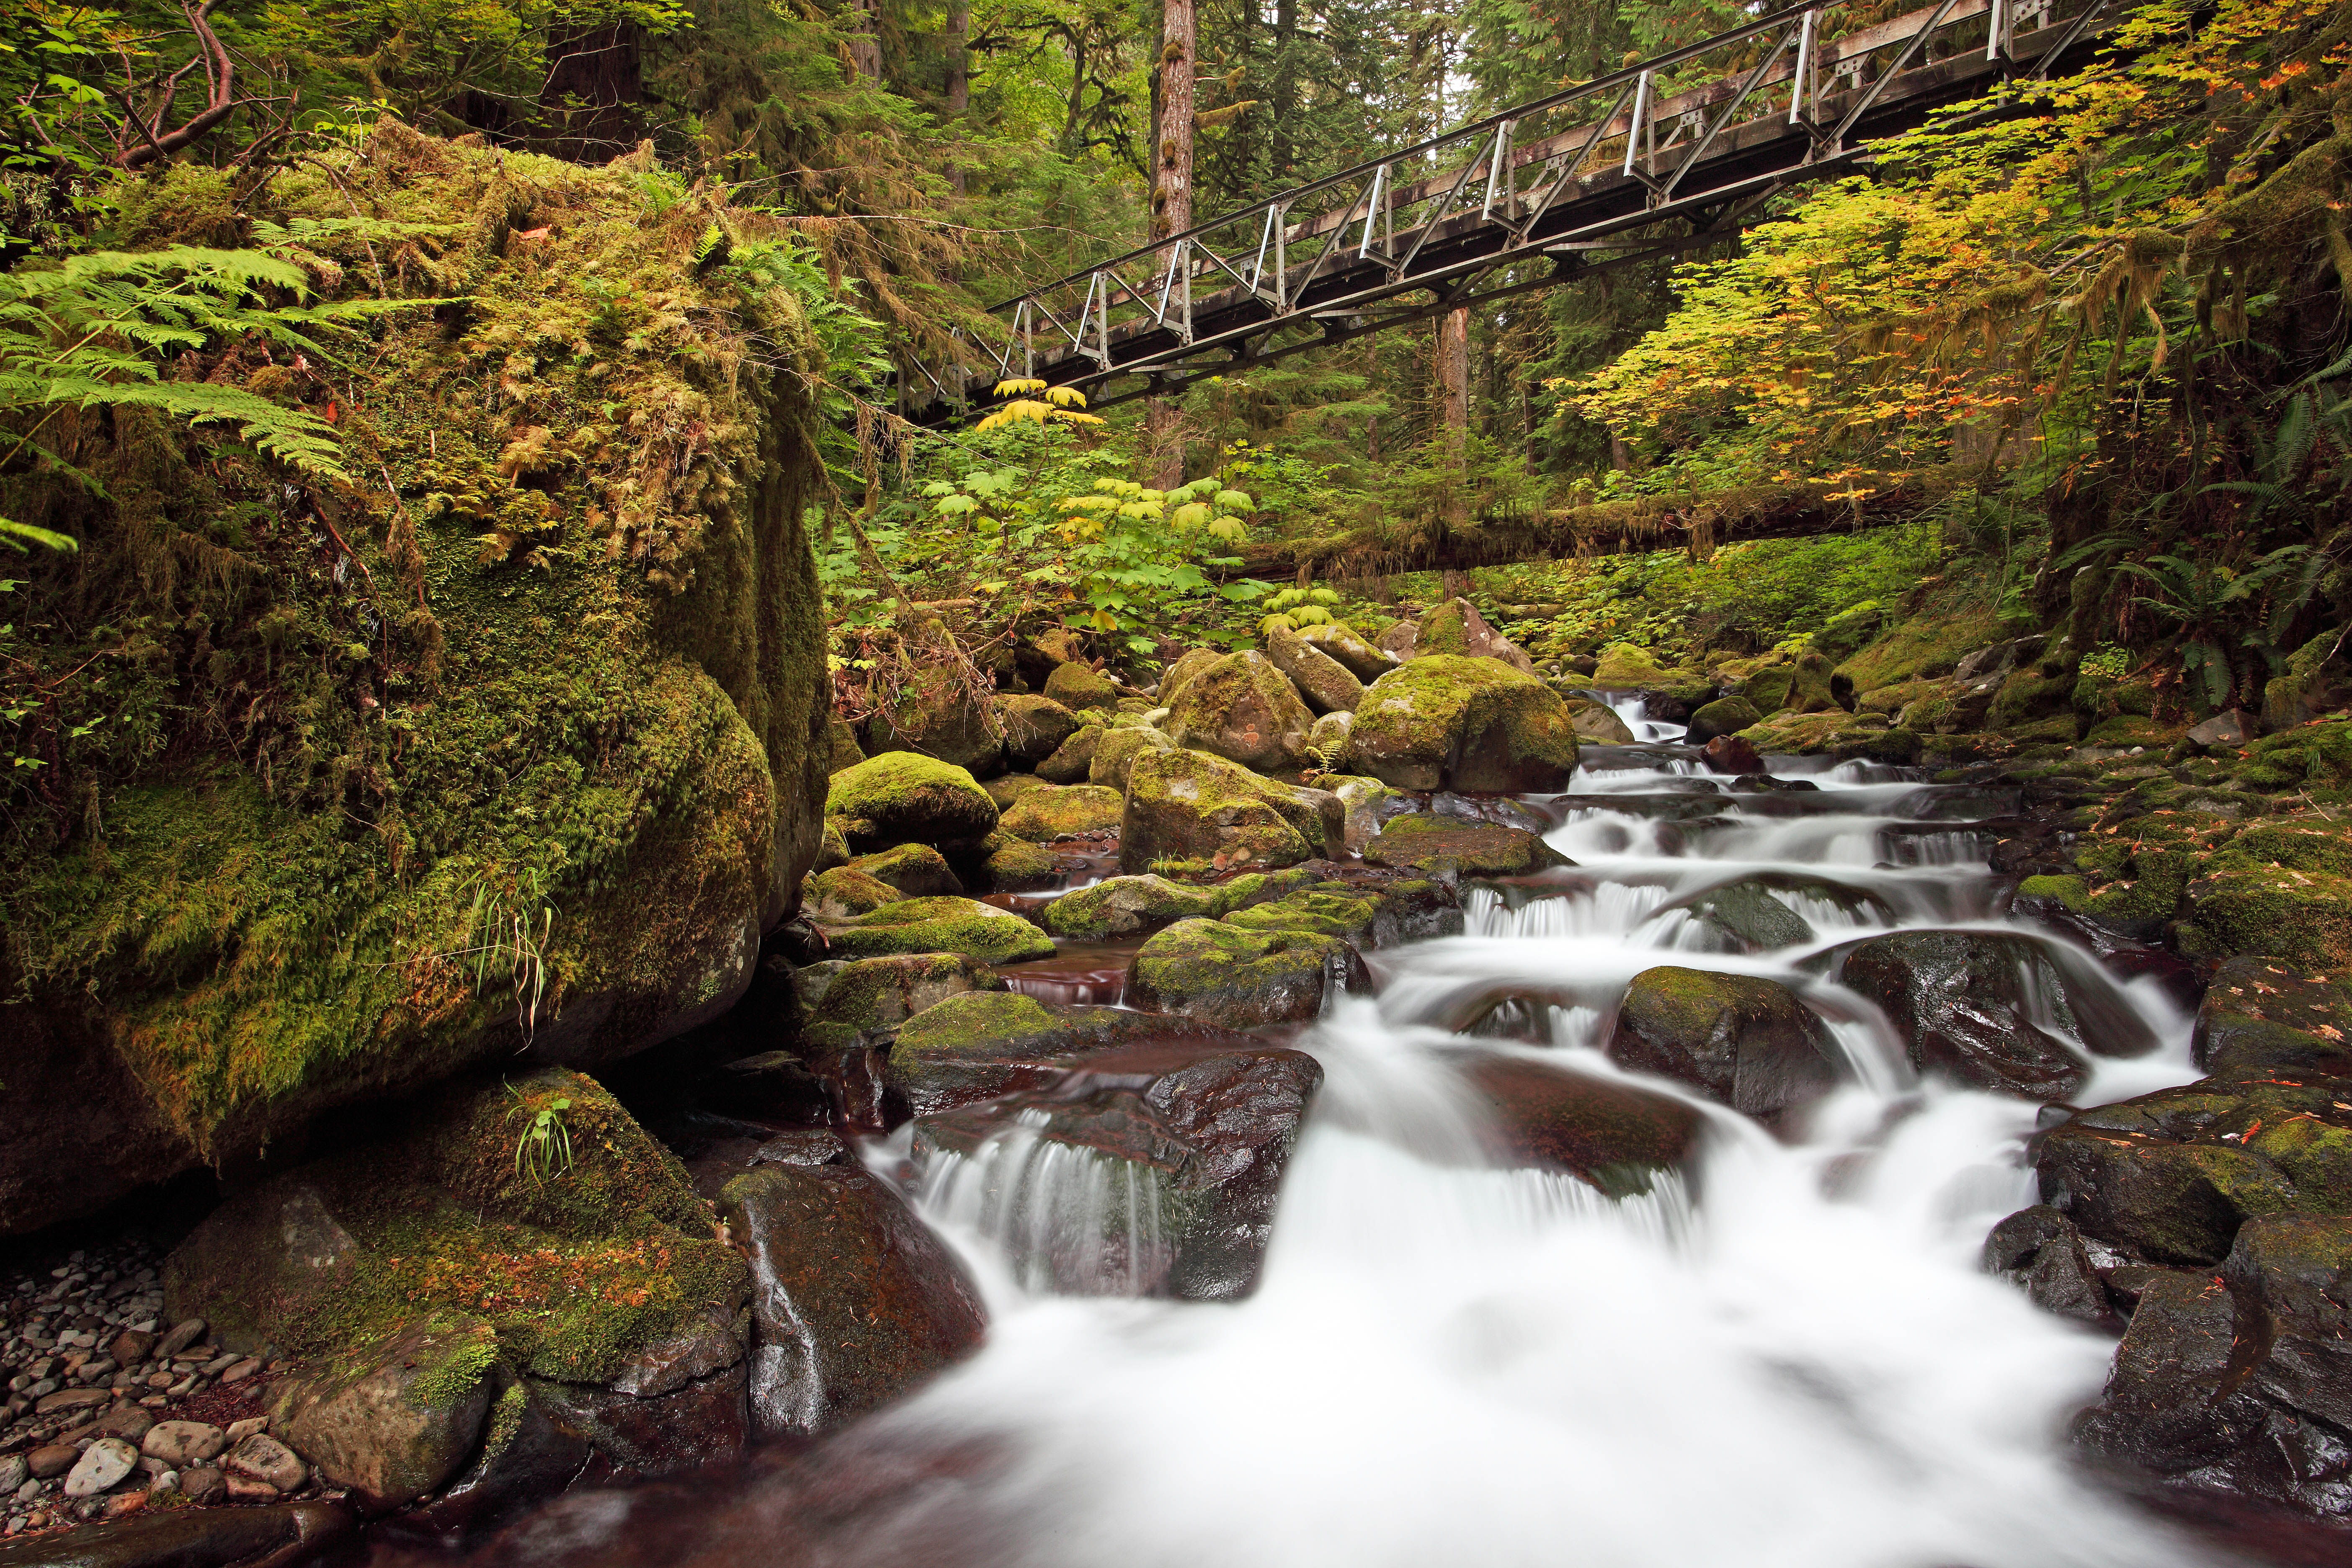
landscape, tree, water, nature, forest, rock, waterfall, creek, wilderness, bridge, leaf, flower, river, valley, stream, brook, green, lush, autumn, canon, rapid, gorge, season, body of water, rocks, long, eos, exposure, rainforest, ravine, mark, ii, 5d, woodland, habitat, water feature, watercourse, oregon, columbia, ian, sane, multnomah, landform, natural environment, geographical feature